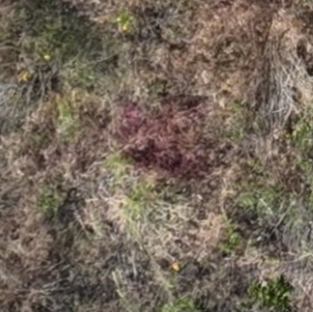
Month: july
Dye color: red
Dye concentration: high